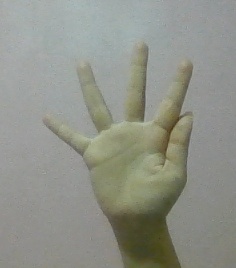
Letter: sheen